Ali Farokhmanesh

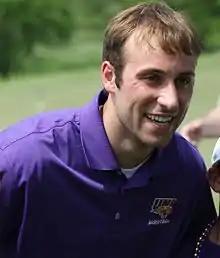
Ali Farokhmanesh in 2011

Ali Fredrick Farokhmanesh (born April 16, 1988) is an American former professional basketball player and current head coach of the Colorado State Rams men's basketball team.